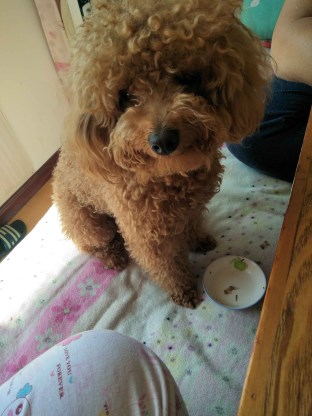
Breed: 7449-n000128-teddy